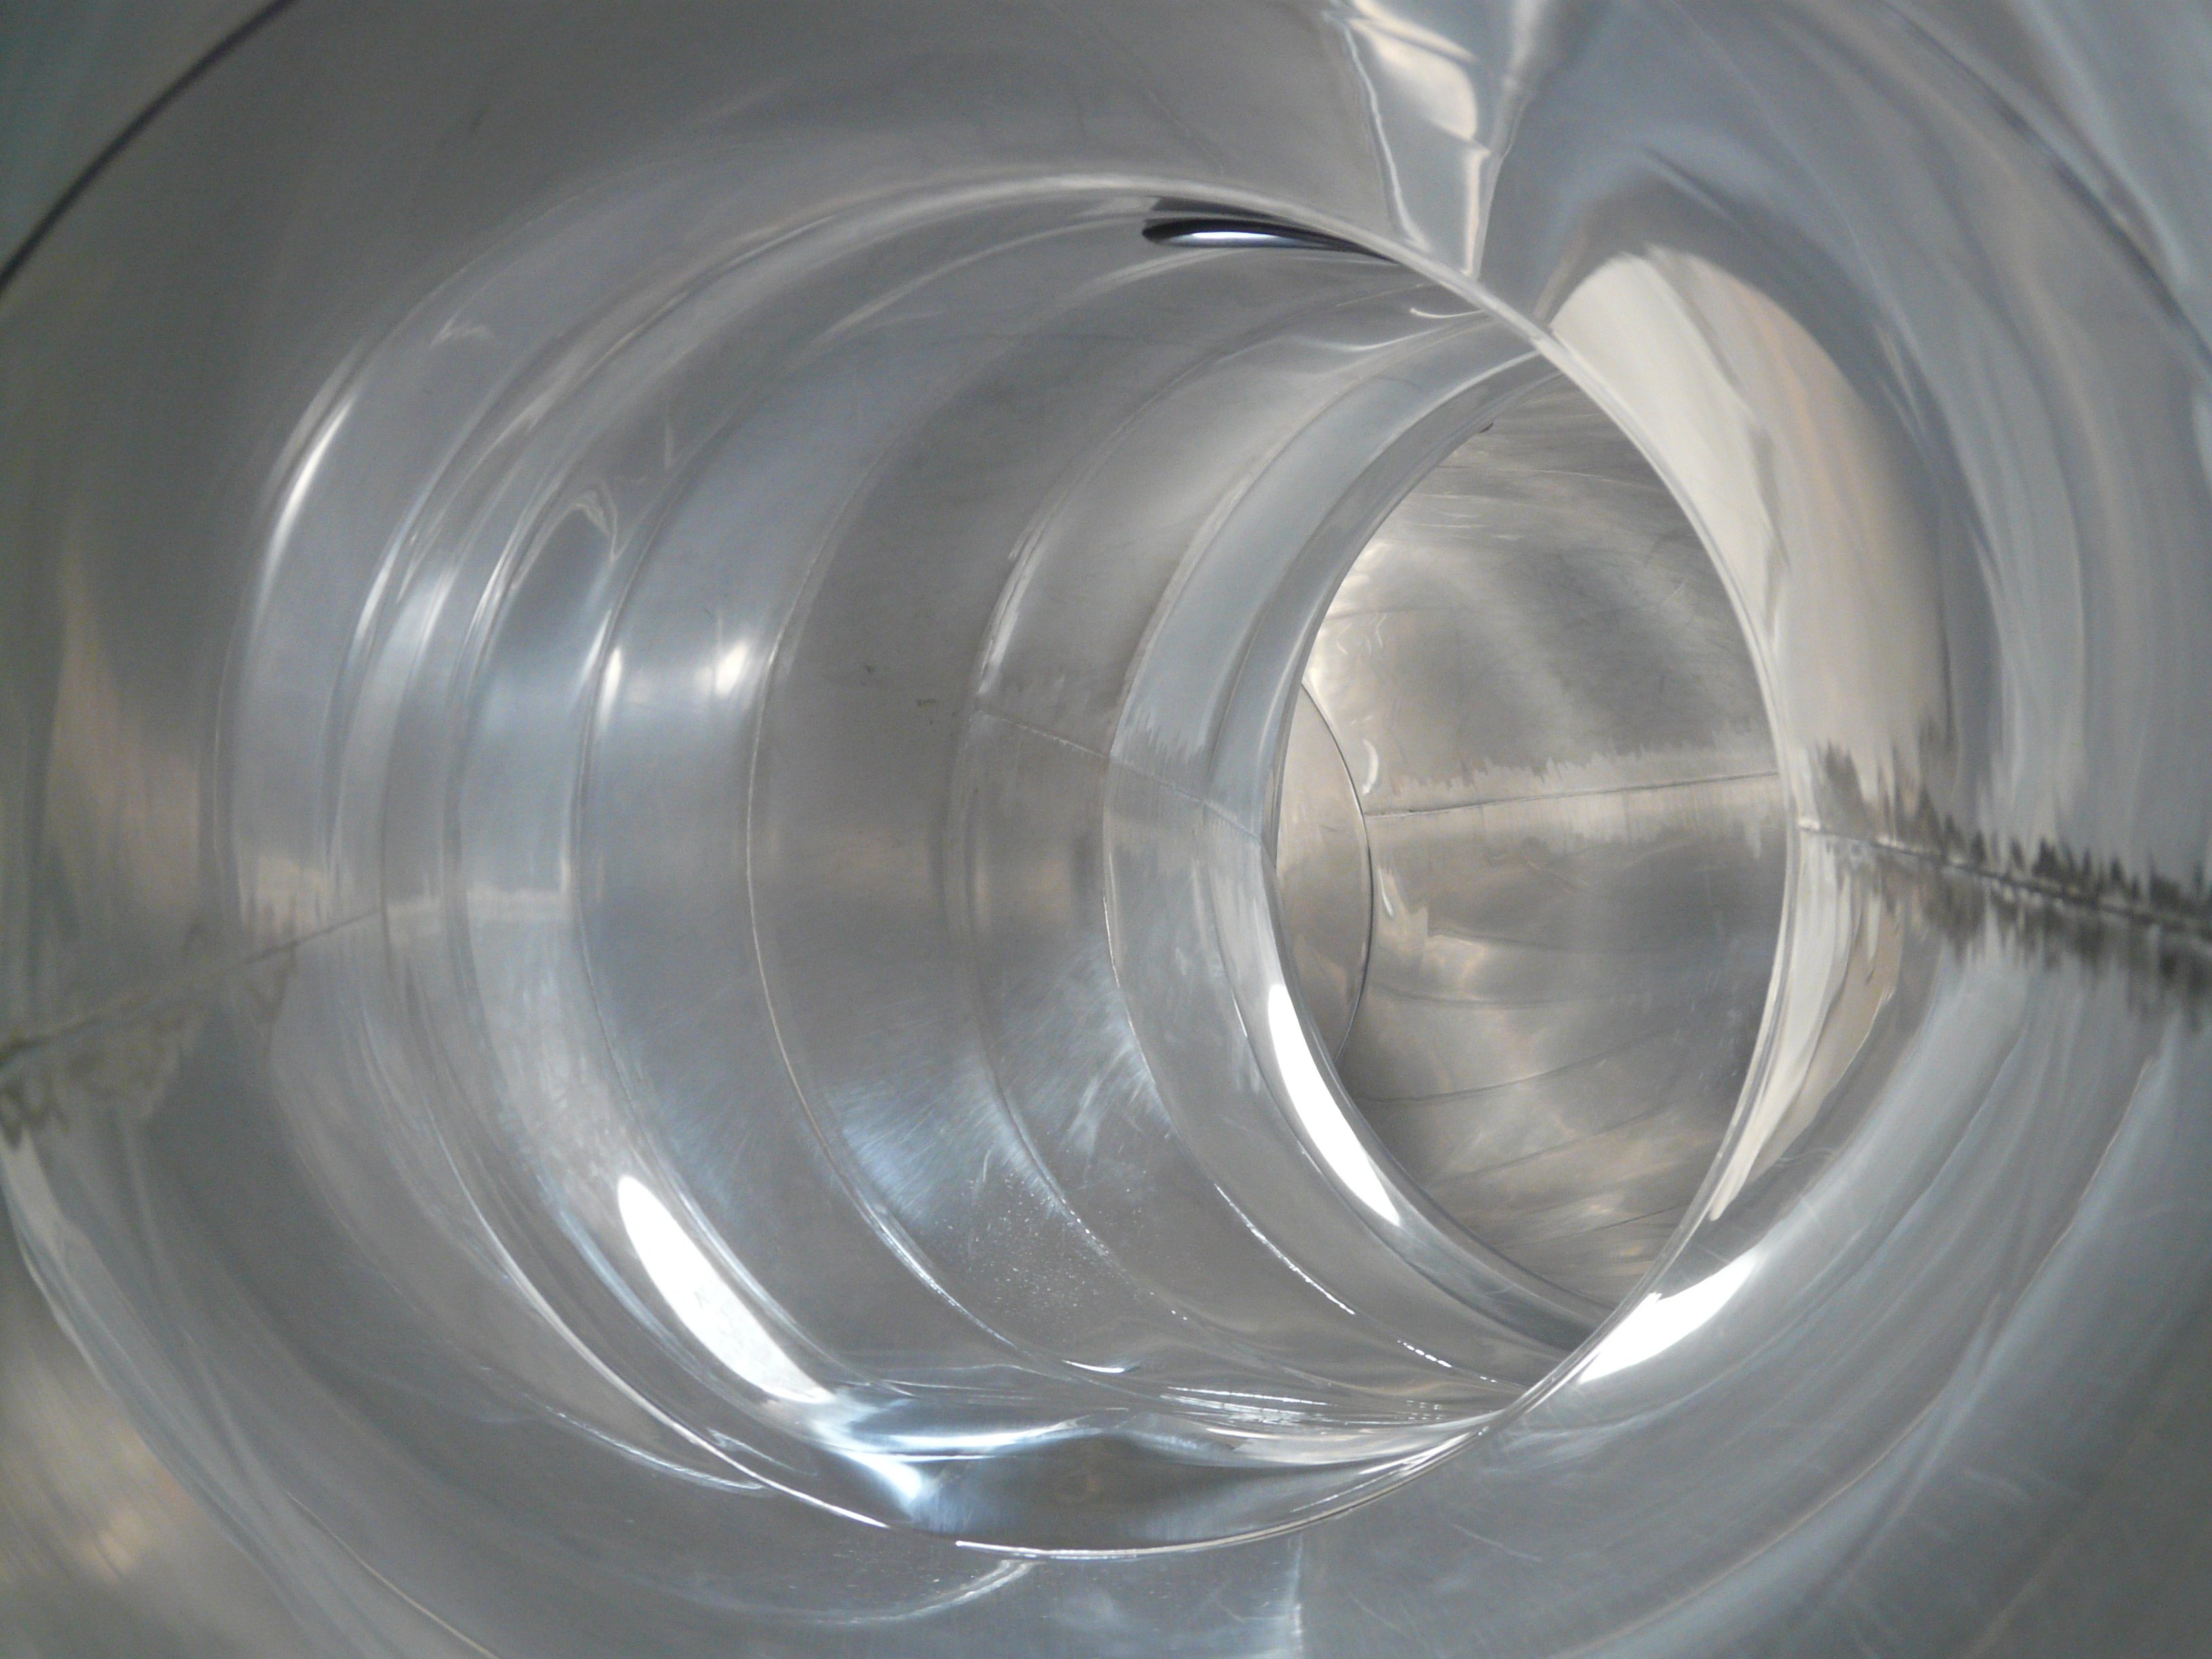
light, wheel, tube, spiral, glass, ceiling, smooth, metal, glide, material, circle, reflect, iron, slide, shape, eng, plastic wrap, aircraft engine